Jacob Merrill Manning

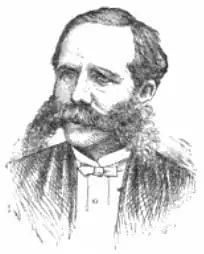

Jacob Merrill Manning (December 31, 1824 – November 29, 1882) was a prominent Congregational clergyman, active in Boston, Massachusetts.